Pizzetta

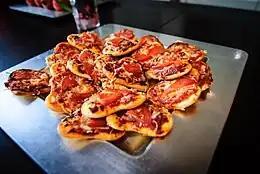
Heart-shaped

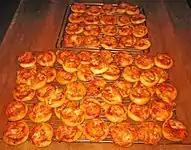

is typically prepared in the fashion of larger-sized pizza, using dough, sauce, cheese, and various toppings. It is sometimes prepared without a sauce. can be prepared using flatbread as a bread base, but puff pastry is also used. Additional herbs and greens can be added after has been cooked.